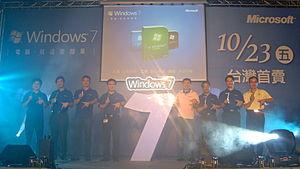
Windows 7 est un système d'exploitation de la société Microsoft, sorti le 22 octobre 2009 et successeur de Windows Vista. Bien que le système s'appelle Windows 7, il s'agit de la version NT 6.1. Windows 7 est progressivement remplacé par Windows 8 à partir du 30 octobre 2012, le support de Windows 7 RTM a pris fin le 9 avril 2013 tandis que la version SP1 a vu son support standard se terminer le 13 janvier 2015 et a vu son support étendu se terminer le 14 janvier 2020.